Minor Cooper Keith

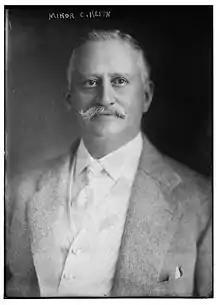
Keith in 1917

Minor Cooper Keith (19 January 1848 – 14 June 1929) was an American businessman whose railroad, commercial agriculture, and cargo liner enterprises had a major impact on the national economies of the Central American countries, as well as on the Caribbean region of Colombia. Keith's work on the Costa Rican railroad to the Caribbean, a project begun by his uncle Henry Meiggs, led him to become involved in the large-scale export of bananas to the United States. In 1899, Keith's banana-trading concerns were absorbed into the powerful United Fruit Company, of which he became vice-president. Keith was also involved in a number of other business ventures, including gold mining in Costa Rica and real estate development in the US.